General officers in the Confederate States Army

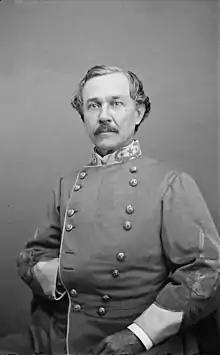
Joseph Reid Anderson in a CSA brigadier general's uniform.

Originally five officers in the Confederate States Army were appointed to the rank of general, and only two more would follow. These generals occupied the senior posts in the Confederate Army, mostly entire army or military department commanders and advisers to Jefferson Davis. This rank was equivalent to the general in the modern U.S. Army. The grade is often referred to in modern writings as "full general" to help differentiate it from the generic term "general", meaning simply "general officer".